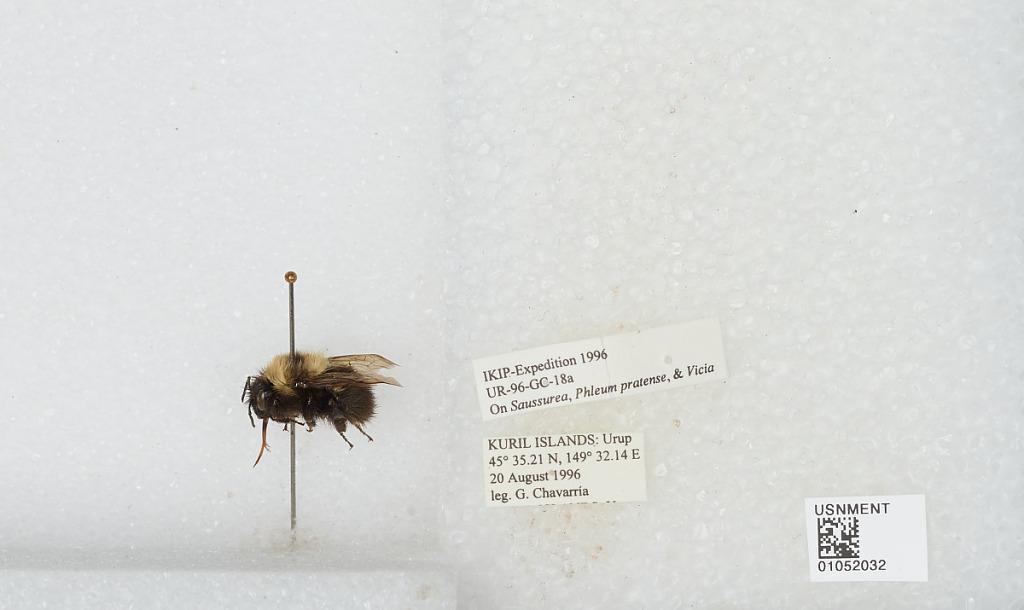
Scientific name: Bombus sp.
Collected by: G. Chavarria
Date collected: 1996-8-20
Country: Russia
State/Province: Sakhalin
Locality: Urup Kuril Islands
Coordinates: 45.5869, 149.536